Train reporting number

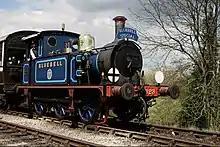
Headcode discs on Bluebell Railway SECR P class "Bluebell" 323

Headcodes were introduced circa 1850 and were shown by oil lamps facing forward on the front of the locomotive. The position of these lamps on the locomotive denoted the class of train, which assisted the signalmen to determine the gaps between trains required in the interval-based signalling system that was used at the time. The lamps were lit at night and were usually painted white to assist with sighting by day. On some lines white discs were used by day in the place of lamps.